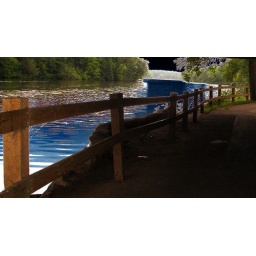
Trail under the bridge wisconsin rapids, wisconsin river